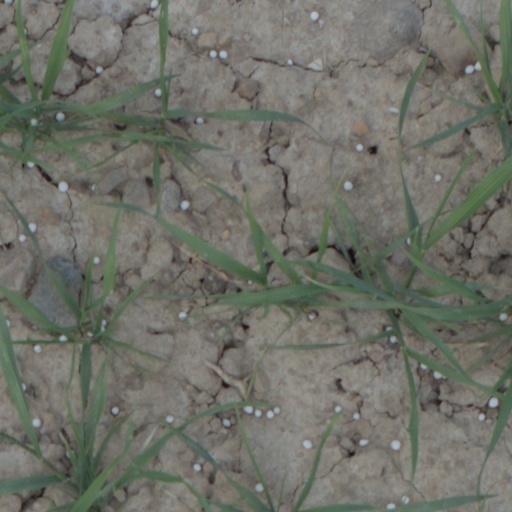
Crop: wheat